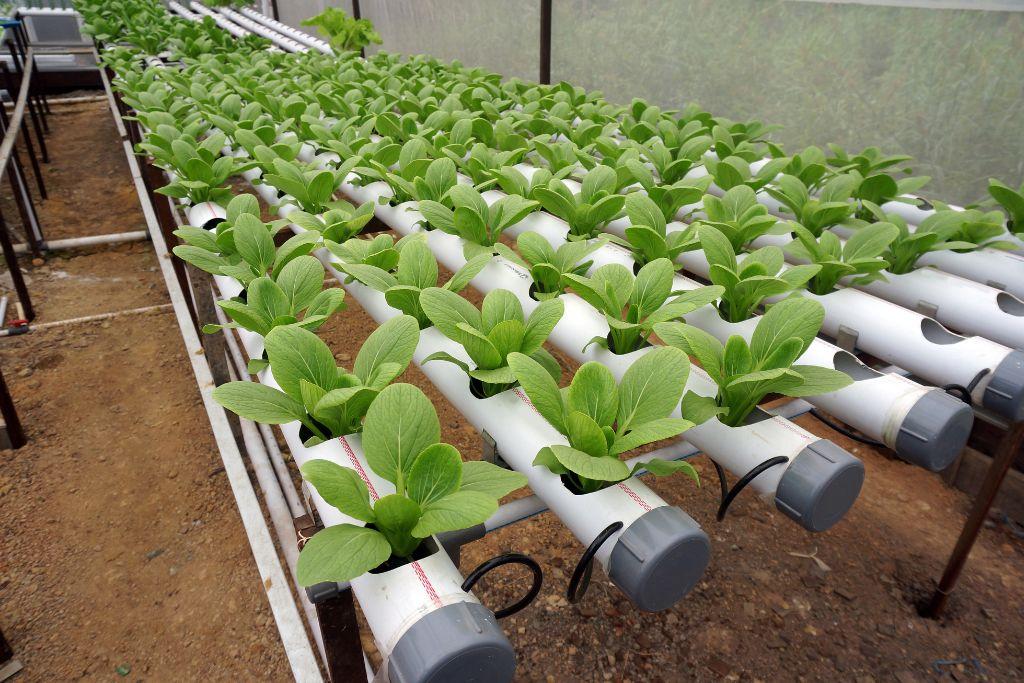
Mimea midogo, pengine saladi, ikikuzwa ndani ya mfumo wa haidroponiki. Mimea hiyo imepandwa kwenye mabomba meupe yanayoonekana kuwa mabomba ya [cs] PVC[cs] ambayo yamepandwa kwa safu na mizizi ya mimea inazama kwenye maji yenye virutubisho badala ya udongo.